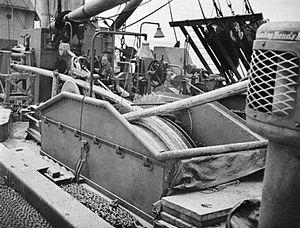
Le Petroleum Warfare Department était une organisation établie au Royaume-Uni en 1940 en réponse à la crise de l'invasion, pendant la Seconde Guerre mondiale quand il apparut que l'Allemagne allait envahir le pays. Le département fut initialement chargé de développer l'utilisation du pétrole comme arme de guerre et il supervisa la mise en place d'un large éventail d'armes incendiaires telles la fougasse incendiaire.